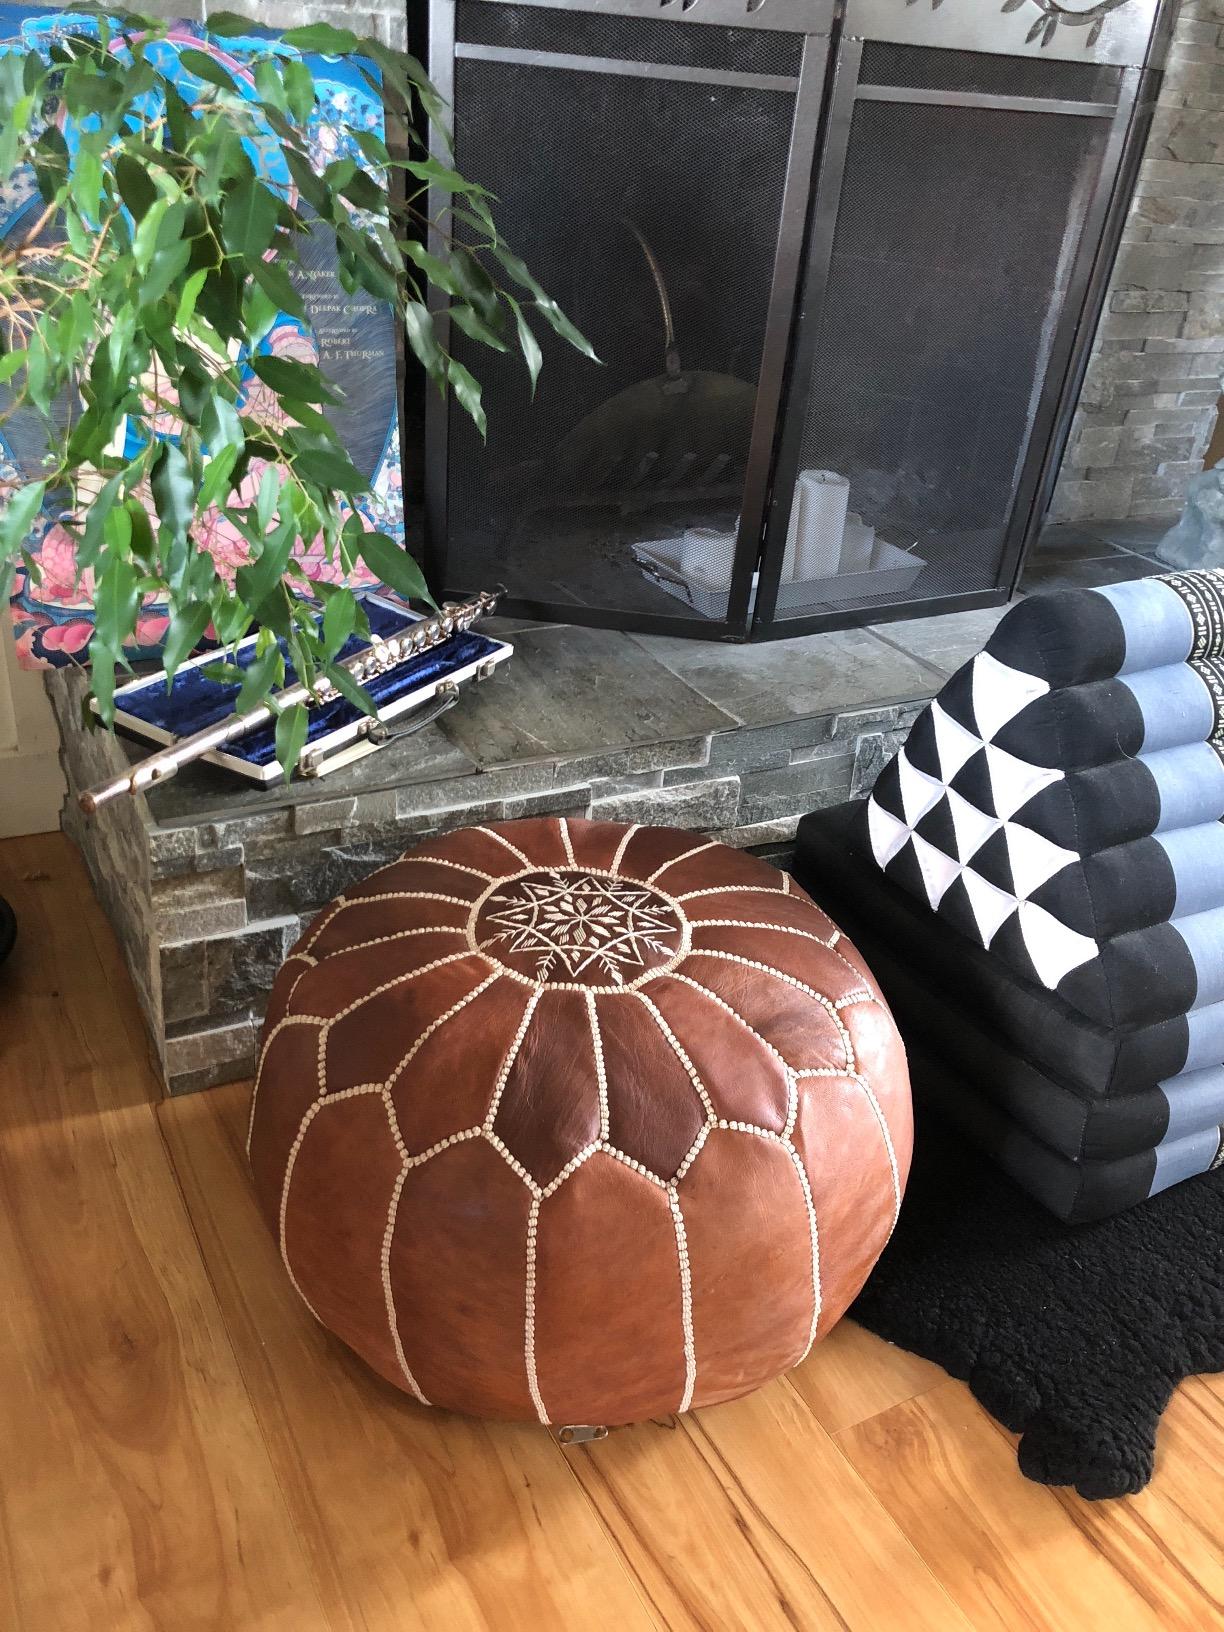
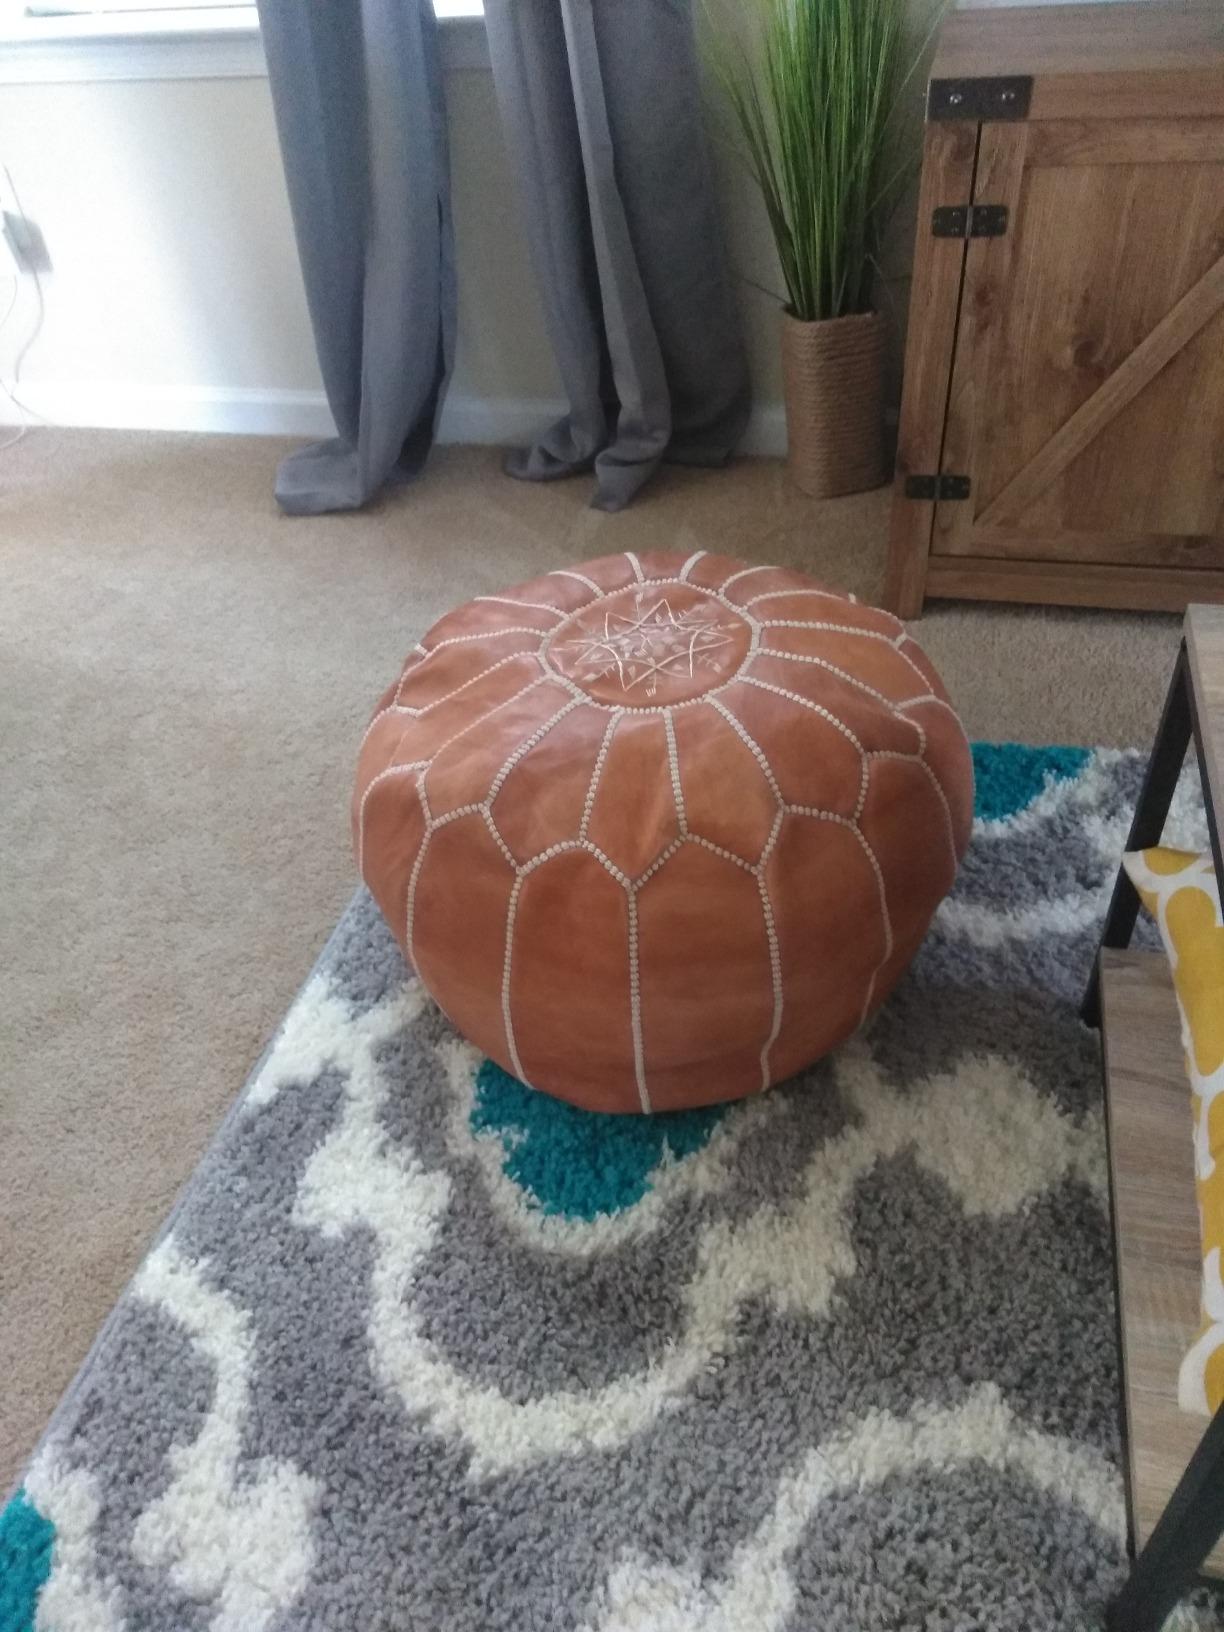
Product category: stool
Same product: yes